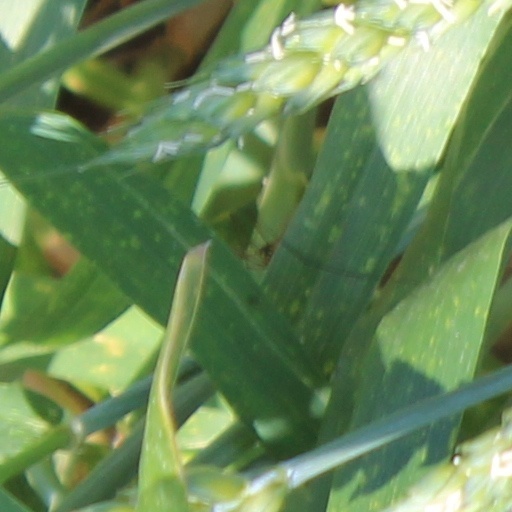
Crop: wheat